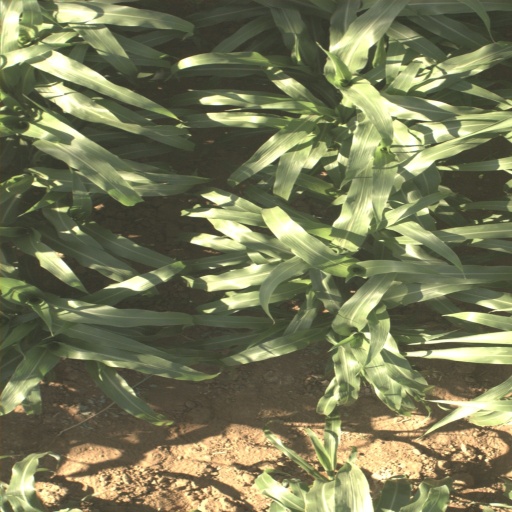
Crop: sorghum